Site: brandenburg
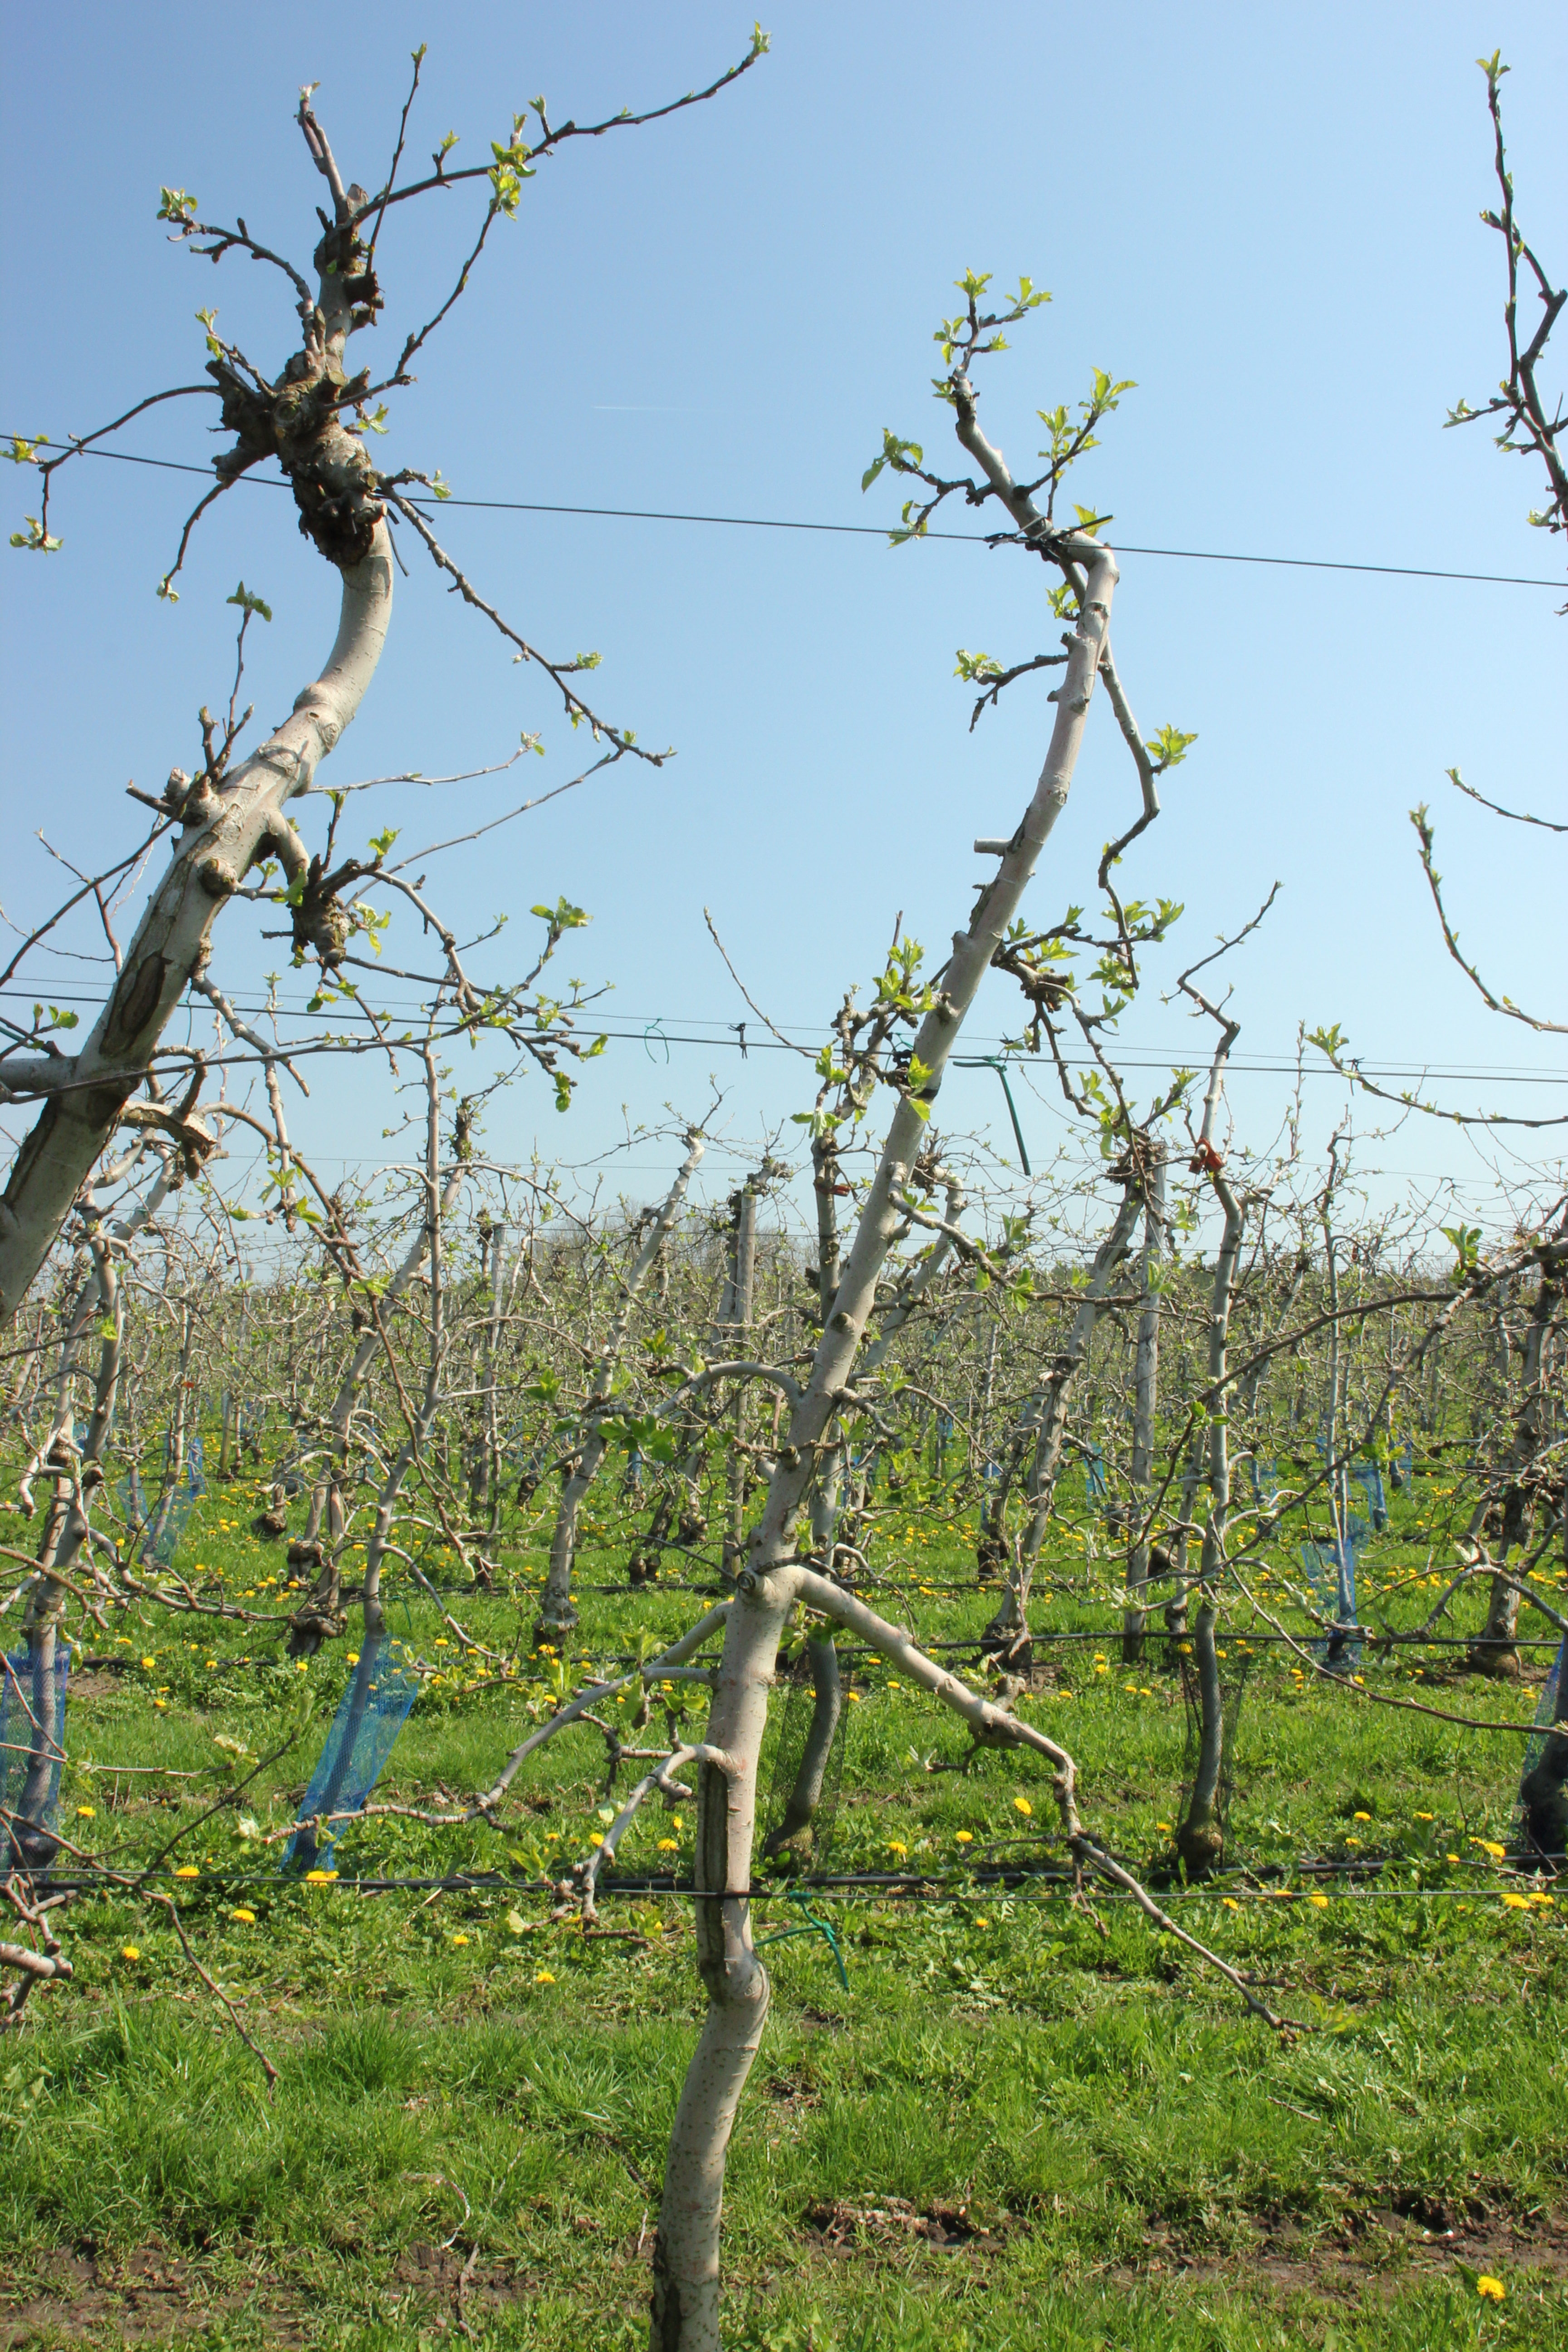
Growth stage (BBCH 56): Inflorescence emergence